Schönenberg-Kübelberg

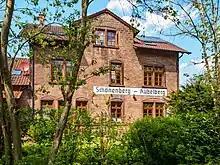
Schönenberg, Bahnhofstraße 48/52 monumental zone: railway station

Schönenberg-Kübelberg has old customs such as the Carnival parade ("Faschingsumzug") at Shrovetide, the St. Martin's Day children's parade and its own ways of celebrating kermises, as well as newer customs such as Halloween, among others. The best known event is the Easter Market ("Ostermarkt") that the people of Schönenberg have been holding since 1744 on the second Sunday before Easter. The "Johannisfest" is a regional folk festival held on the second Sunday before the Nativity of St. John the Baptist (24 June). The "Schönenberger Kerwe" (kermis), called the "Bartholomäusfest" ("Saint Bartholomew’s Festival") falls on the first Sunday before Saint Bartholomew's Day (24 August). There are an Oktoberfest on the first weekend in October and a Christmas Market on the third day of Advent. The "Seefest" ("Lake Festival") in July, meanwhile, is gaining in importance. The people of Kübelberg celebrate their church consecration festival on the first Sunday in September. There are other festivals in the outlying centres of Sand and Schmittweiler.